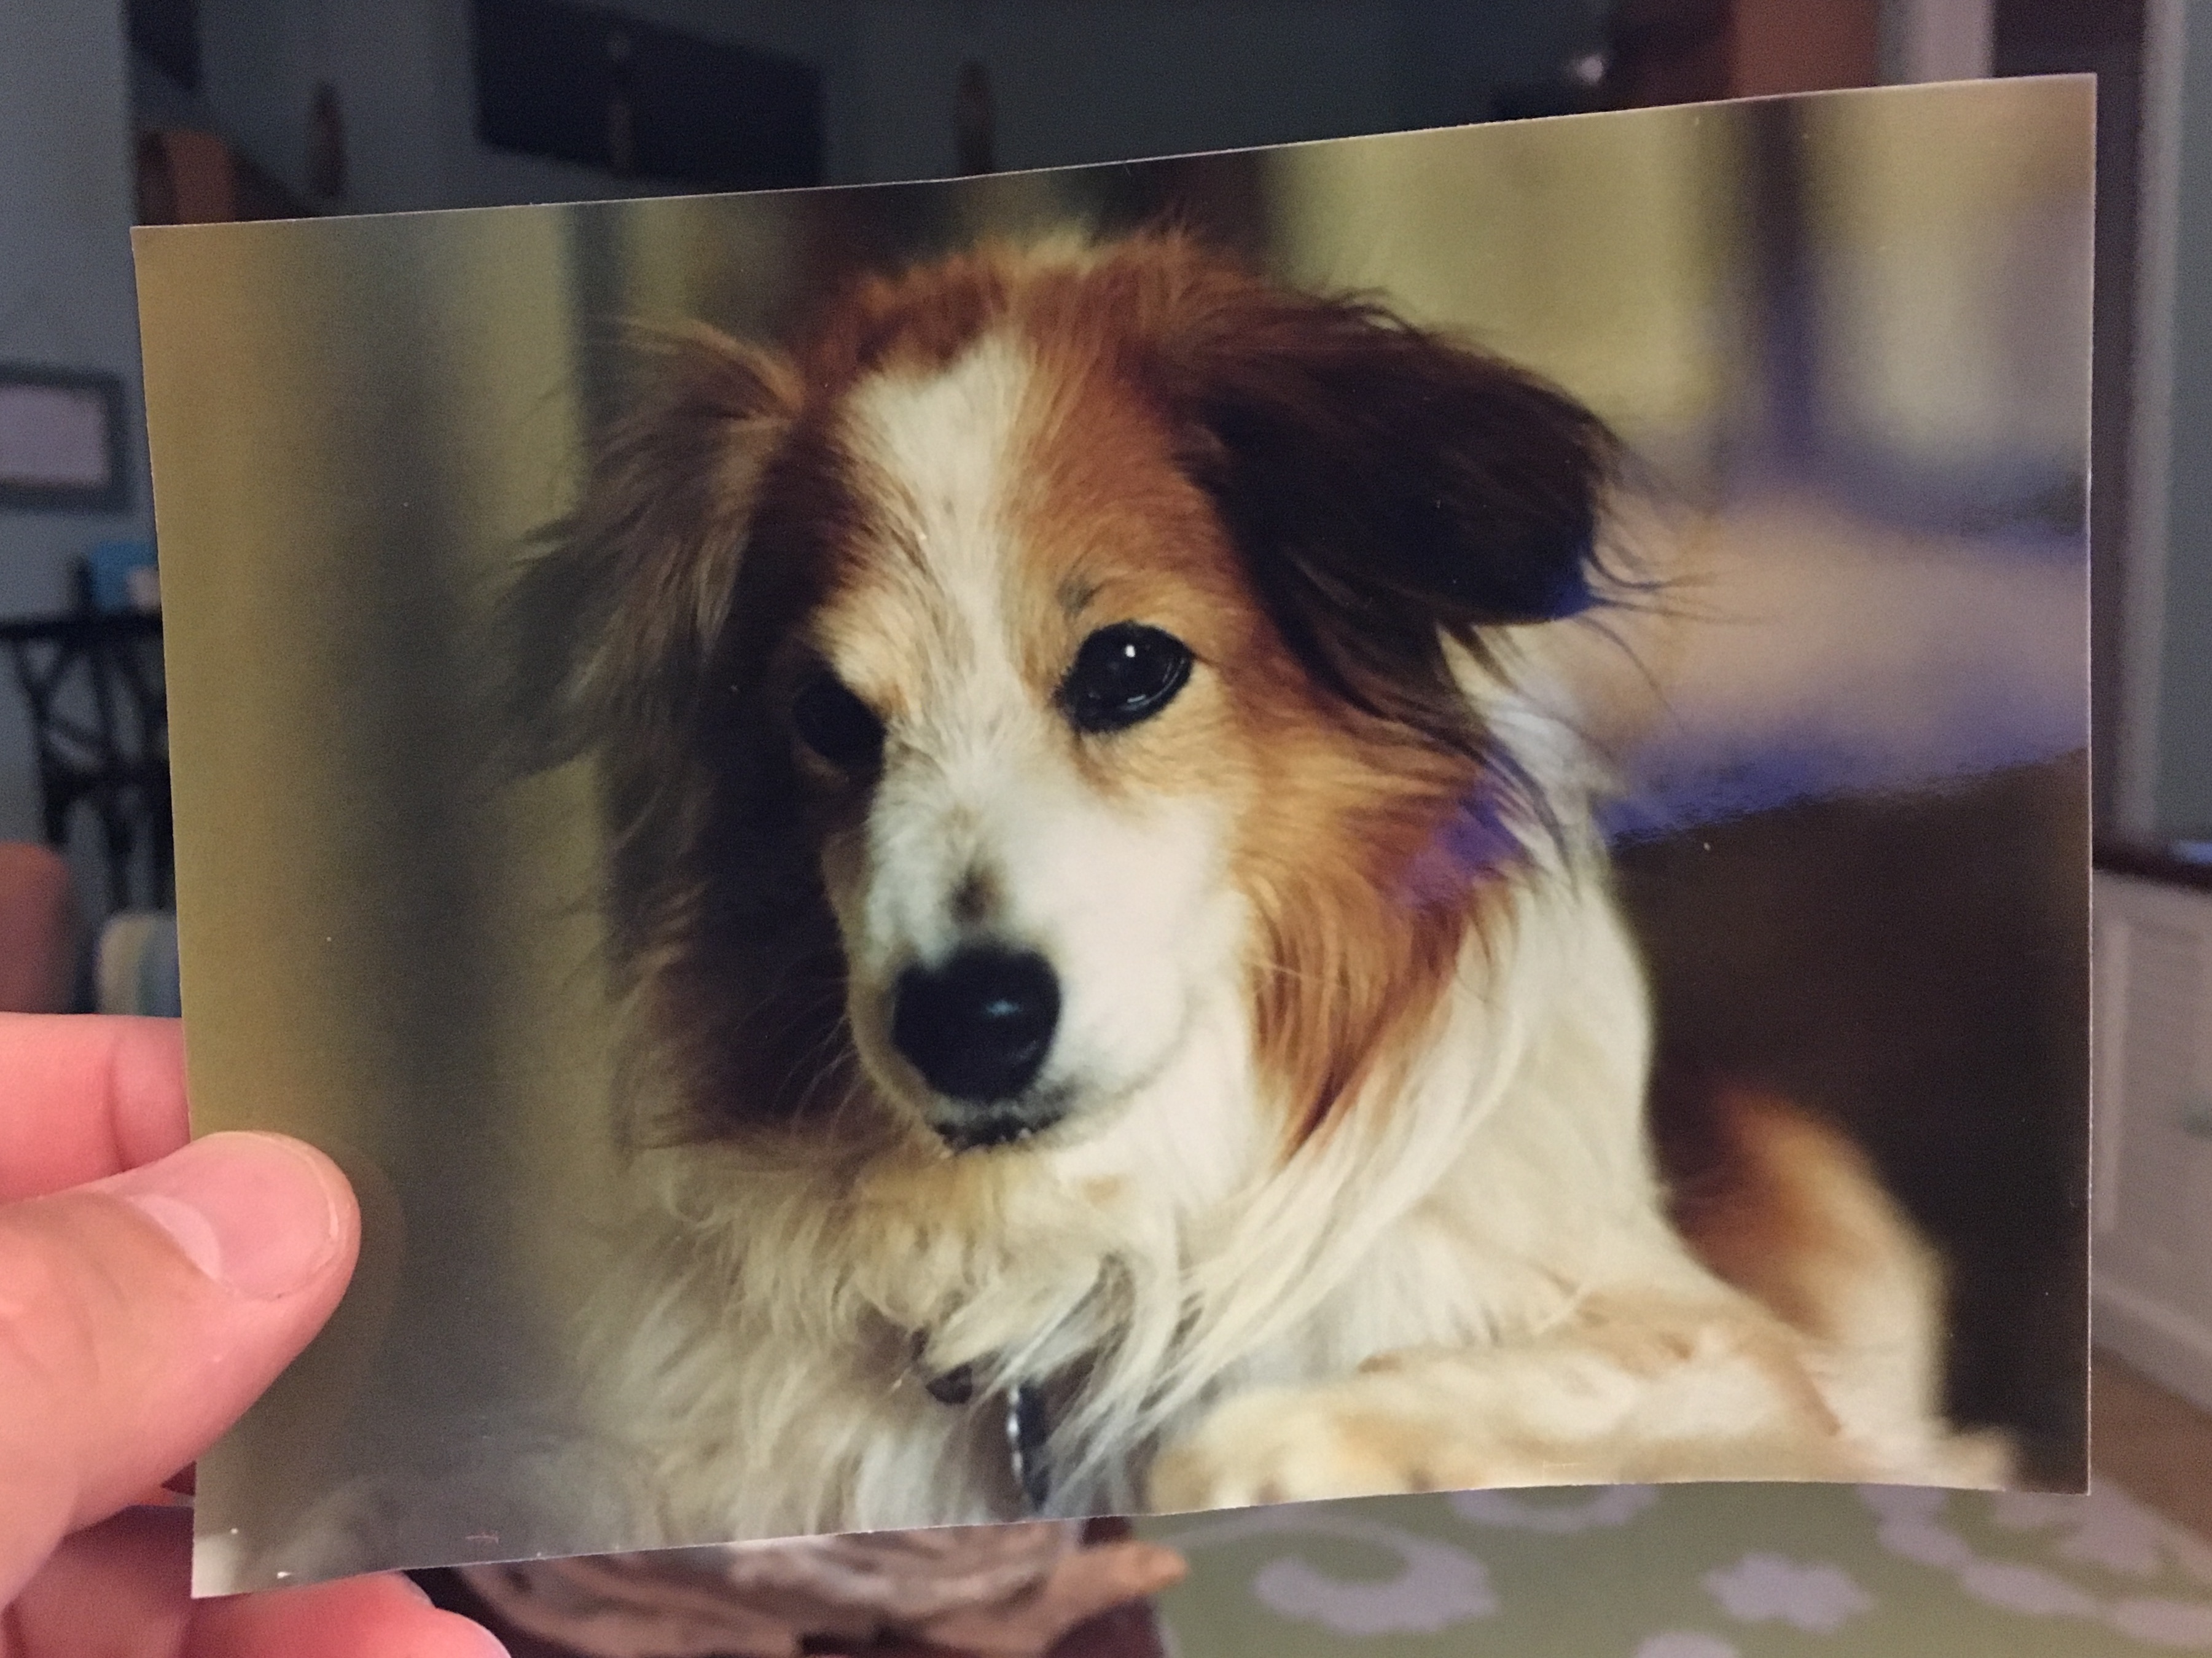
puppy, dog, mammal, vertebrate, dog breed, australian shepherd, dog like mammal, miniature australian shepherd